West Papua (province)

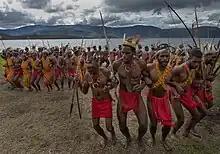
Tumbu Tanah Dance of the Arfak people

In the province, the city of Manokwari has come to be known as the "Gospel City", as it is directly inland from Mansinam Island where the first European missionaries of Carl Ottow and Johann Geissler, under the initiative of Ottho Gerhard Heldring to reached Papua. They were under permission from Tidore Sultanate, who facilitated them with a ship, and connected them with his vassals in the area, like the later Salawati king of Muhammad Amminudin Arfan as their local guide. They entered Papua at Mansinam Island, near Manokwari on 5 February 1855. The date has become a significant local Christian holiday known as "Gospel Day", celebrated annually across Indonesian Papua.